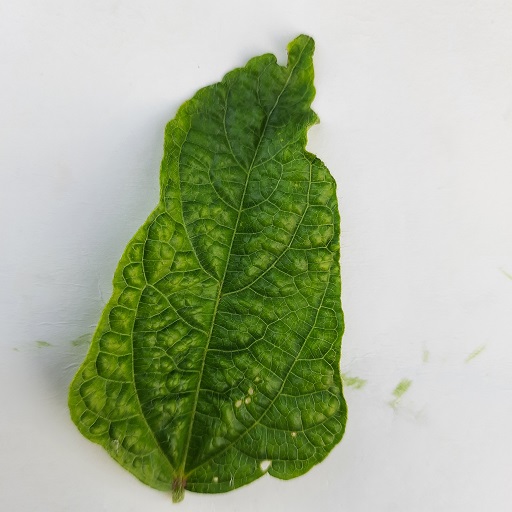
Label: Leaf Crinckle